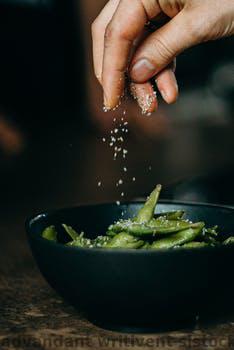
Label: Watermark